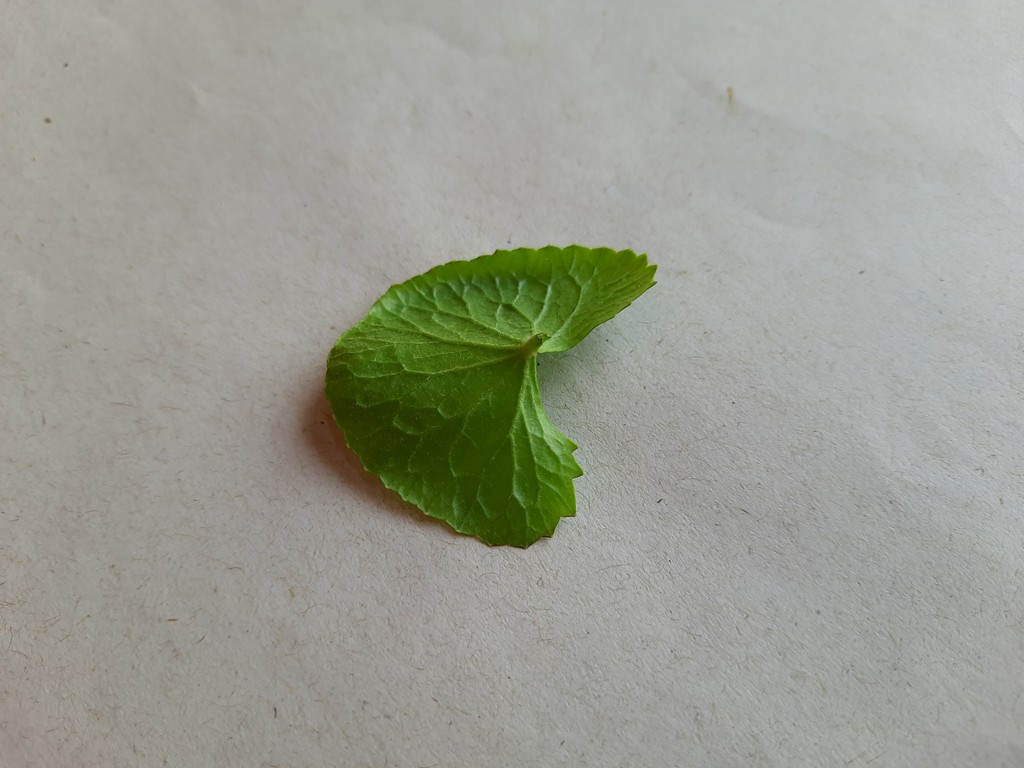
Label: Healthy